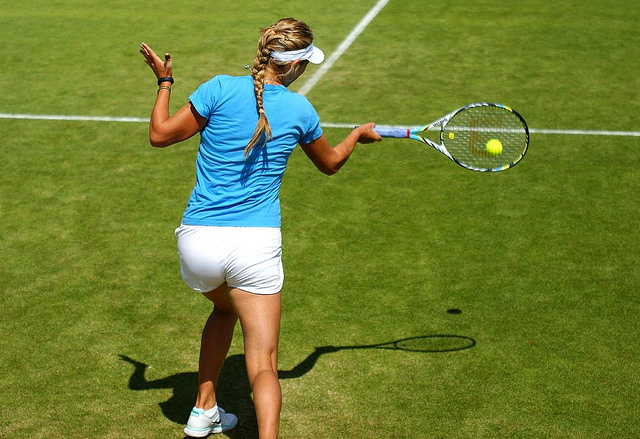
người phụ nữ đang đứng trên sân cầm vợt tennis đánh bóng